Seetal railway line

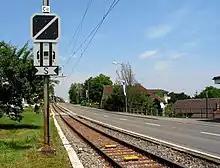
Typical roadside track

In the communities of the Seetal valley, it was hoped initially that the main line from Basel to Lucerne would be routed through the valley, but the Swiss Central Railway opted for a route via Zofingen, Sursee and Sempach. At around the same time, the engineer Theodor Lutz developed a concept for the construction of local railways. According to his ideas, these railways should share the use of existing roads, which would anyway lose the most traffic at the newly opened railway. In addition, this allowed the introduction of the local train directly into the town centers.